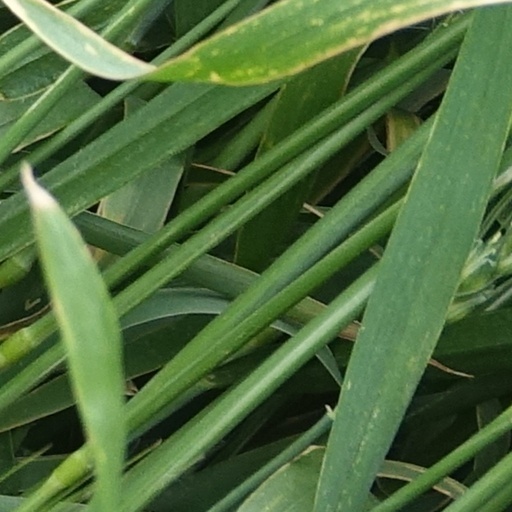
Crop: wheat